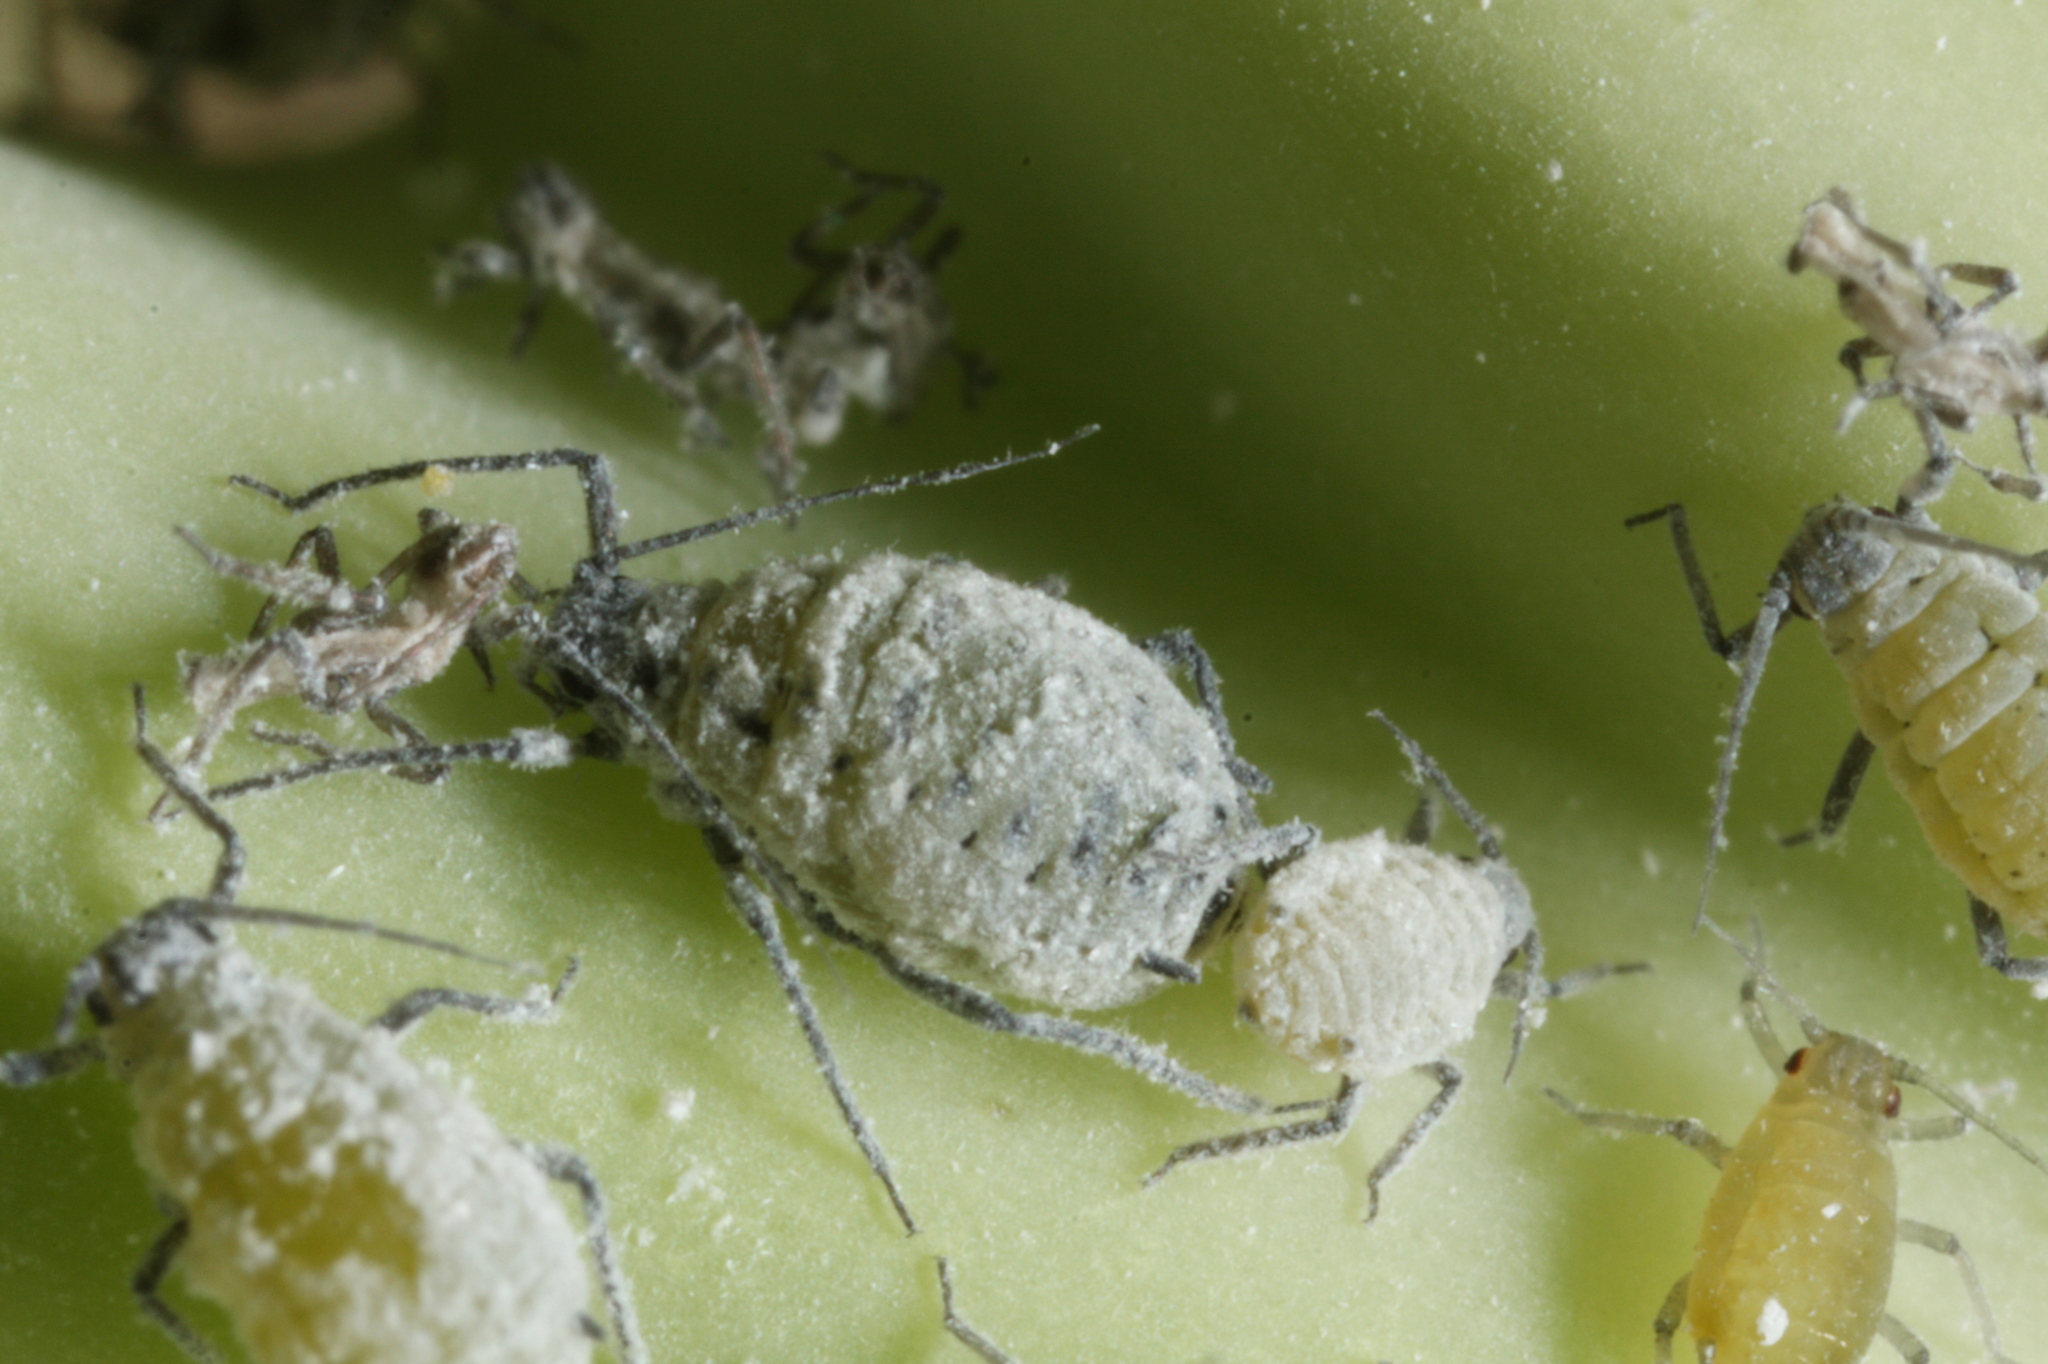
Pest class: cabbage_aphid